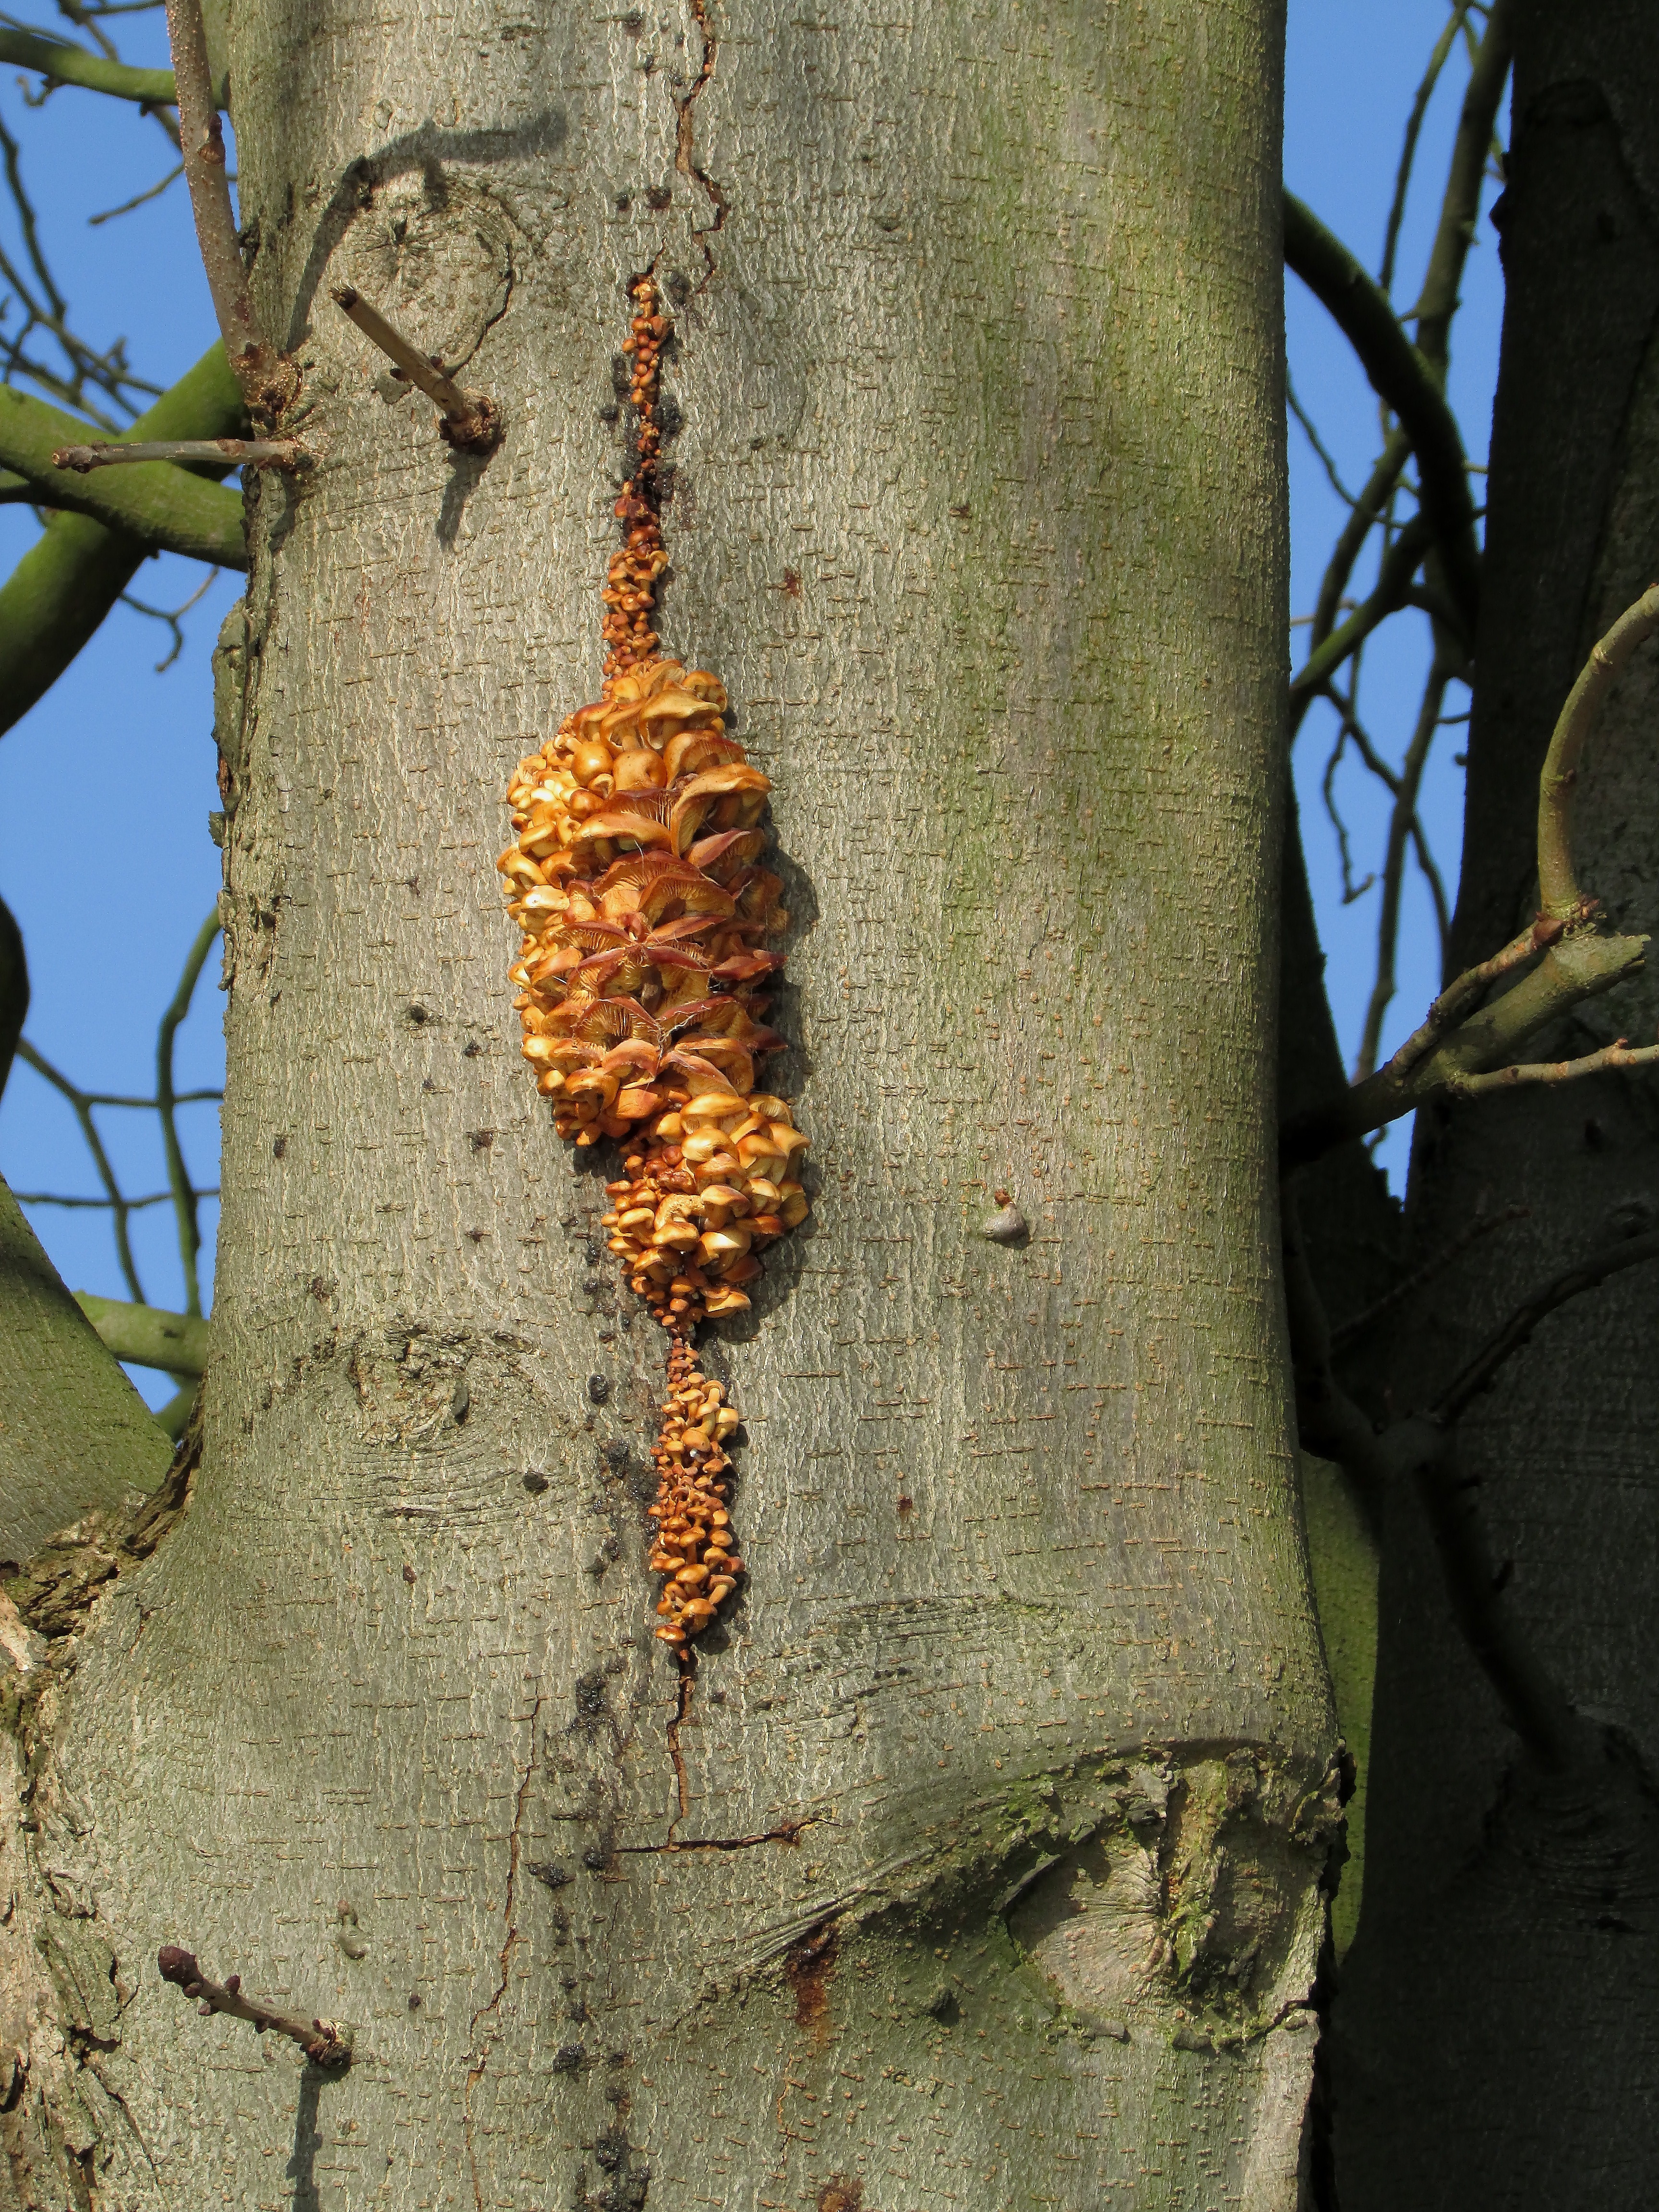
tree, nature, branch, plant, sky, wood, trunk, log, autumn, mushroom, blue, twig, tribe, mushrooms on tree, tree fungi, plant stem